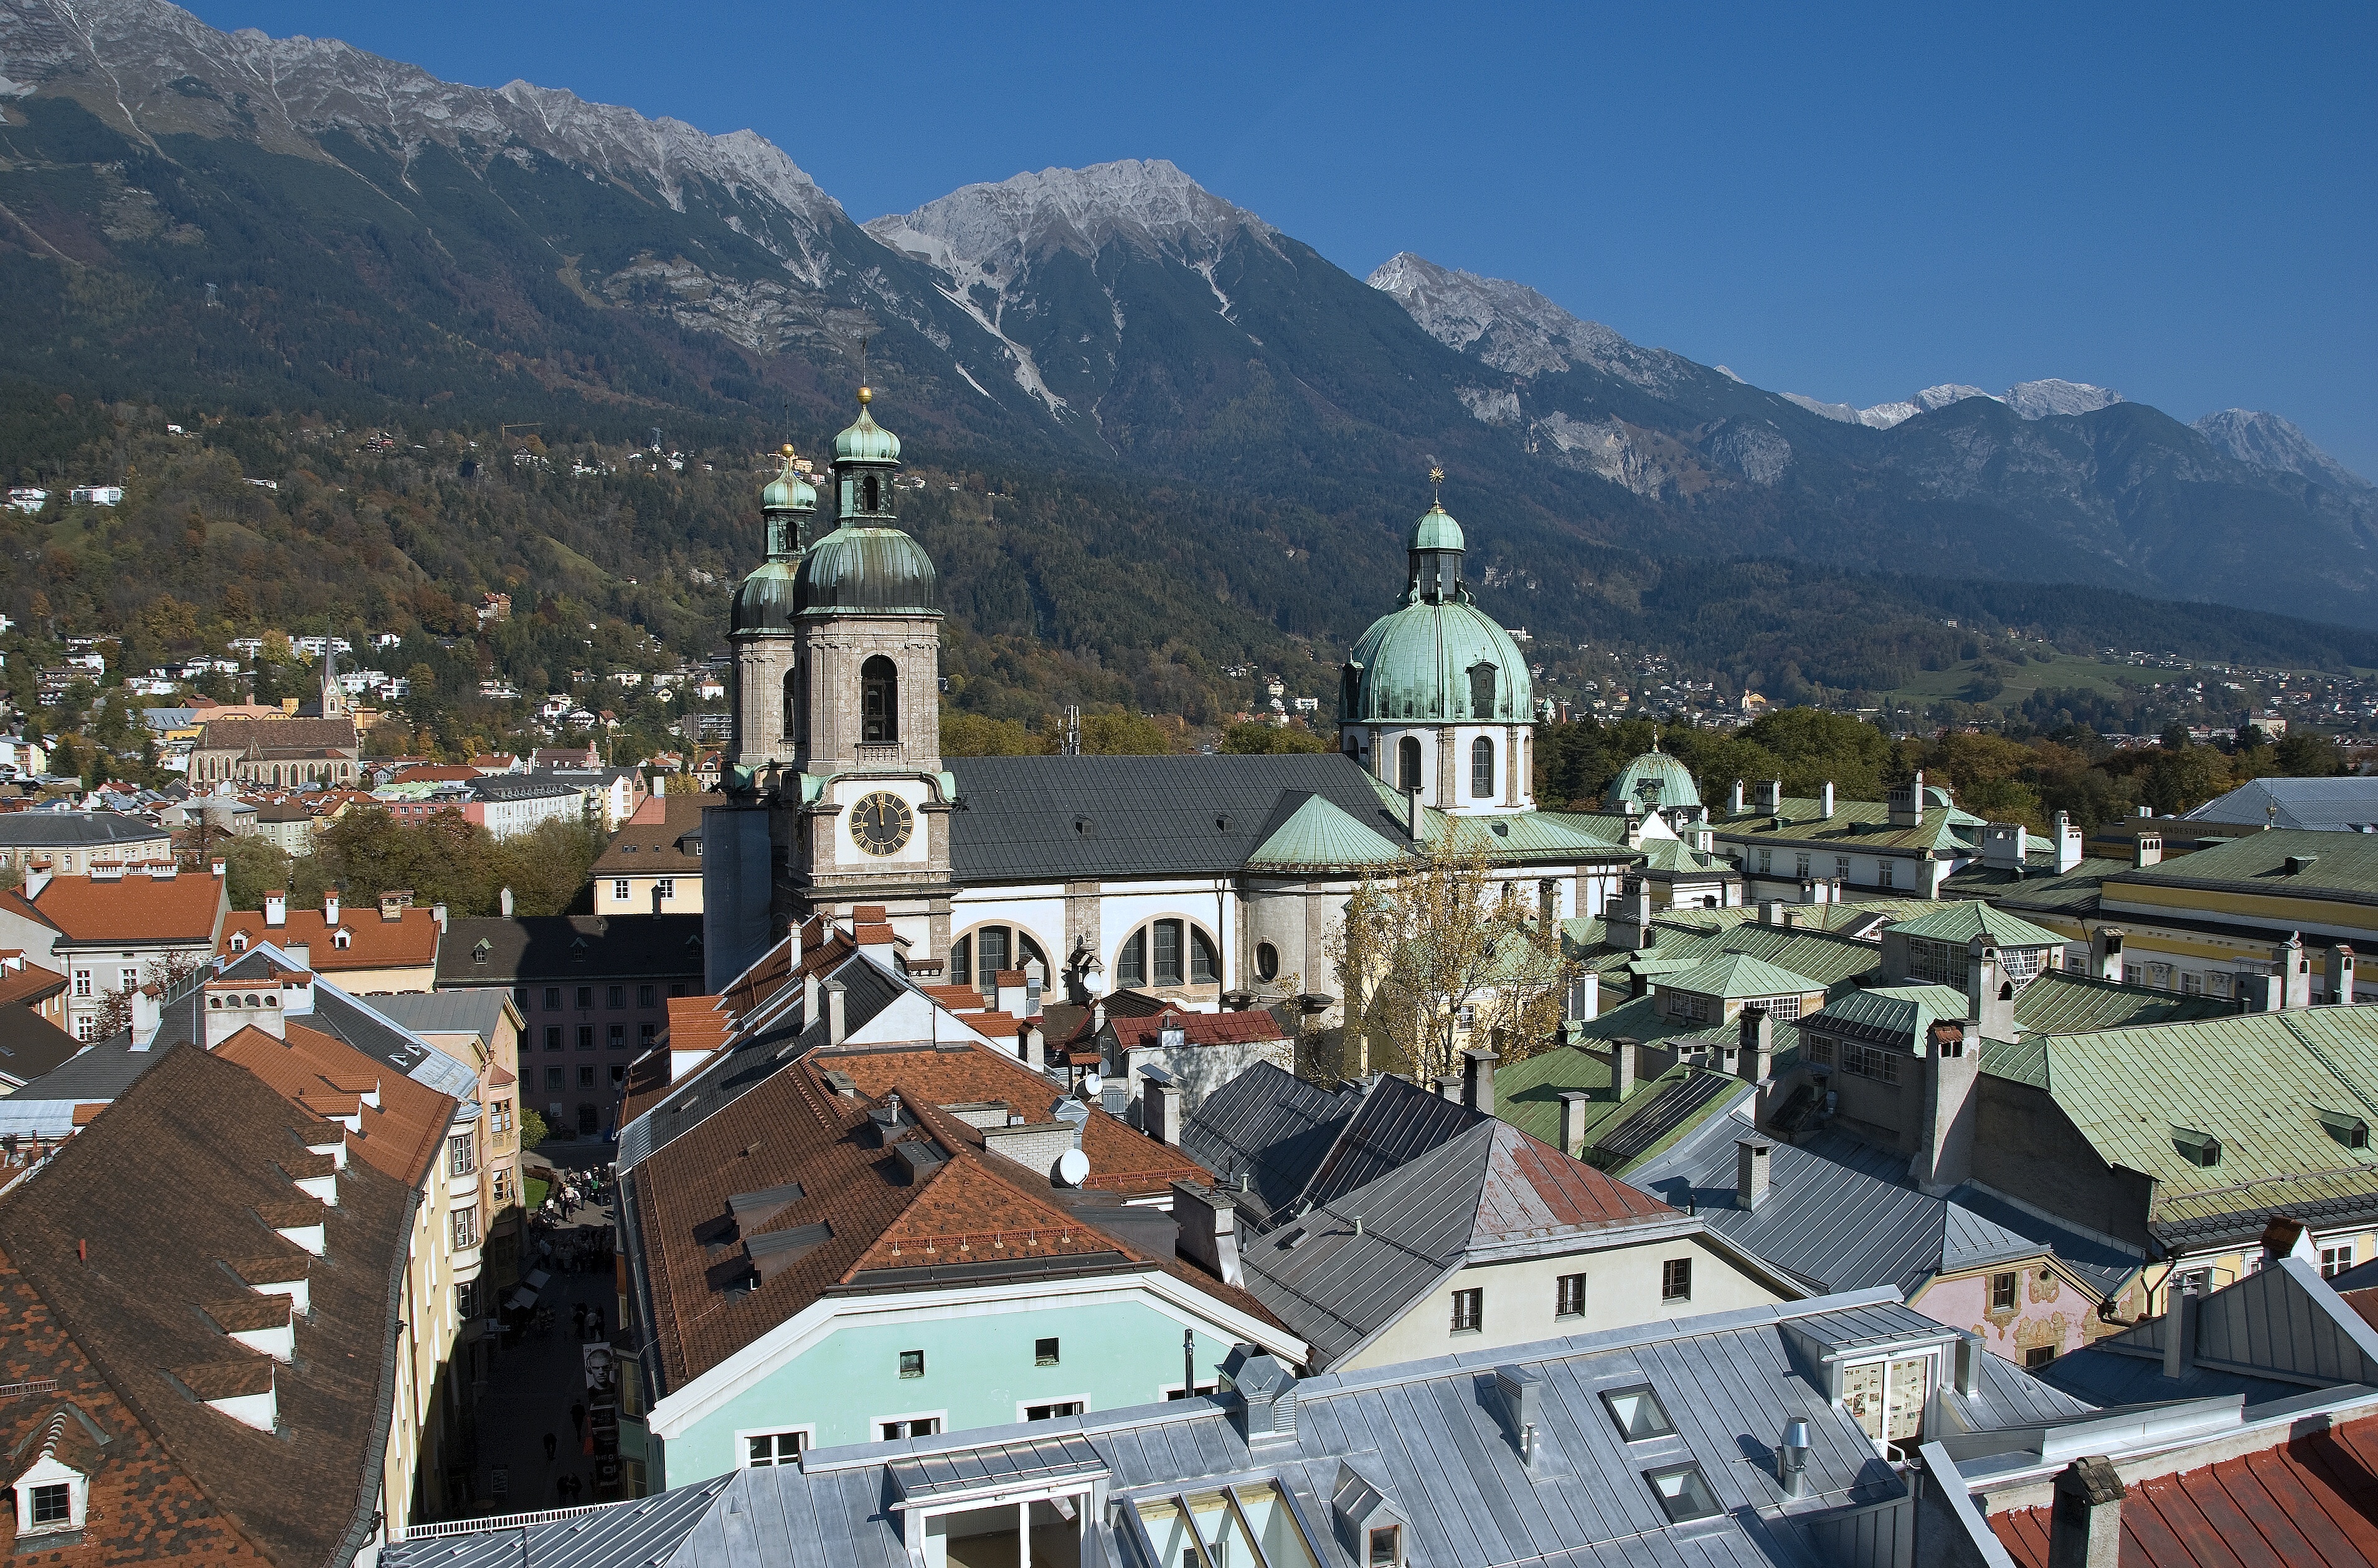
mountain, town, city, mountain range, cityscape, travel, village, church, tourism, place of worship, city view, austria, mountains, alps, homes, monastery, dom, innsbruck, tyrol, state capital, aerial photography, nordkette, human settlement, mountainous landforms